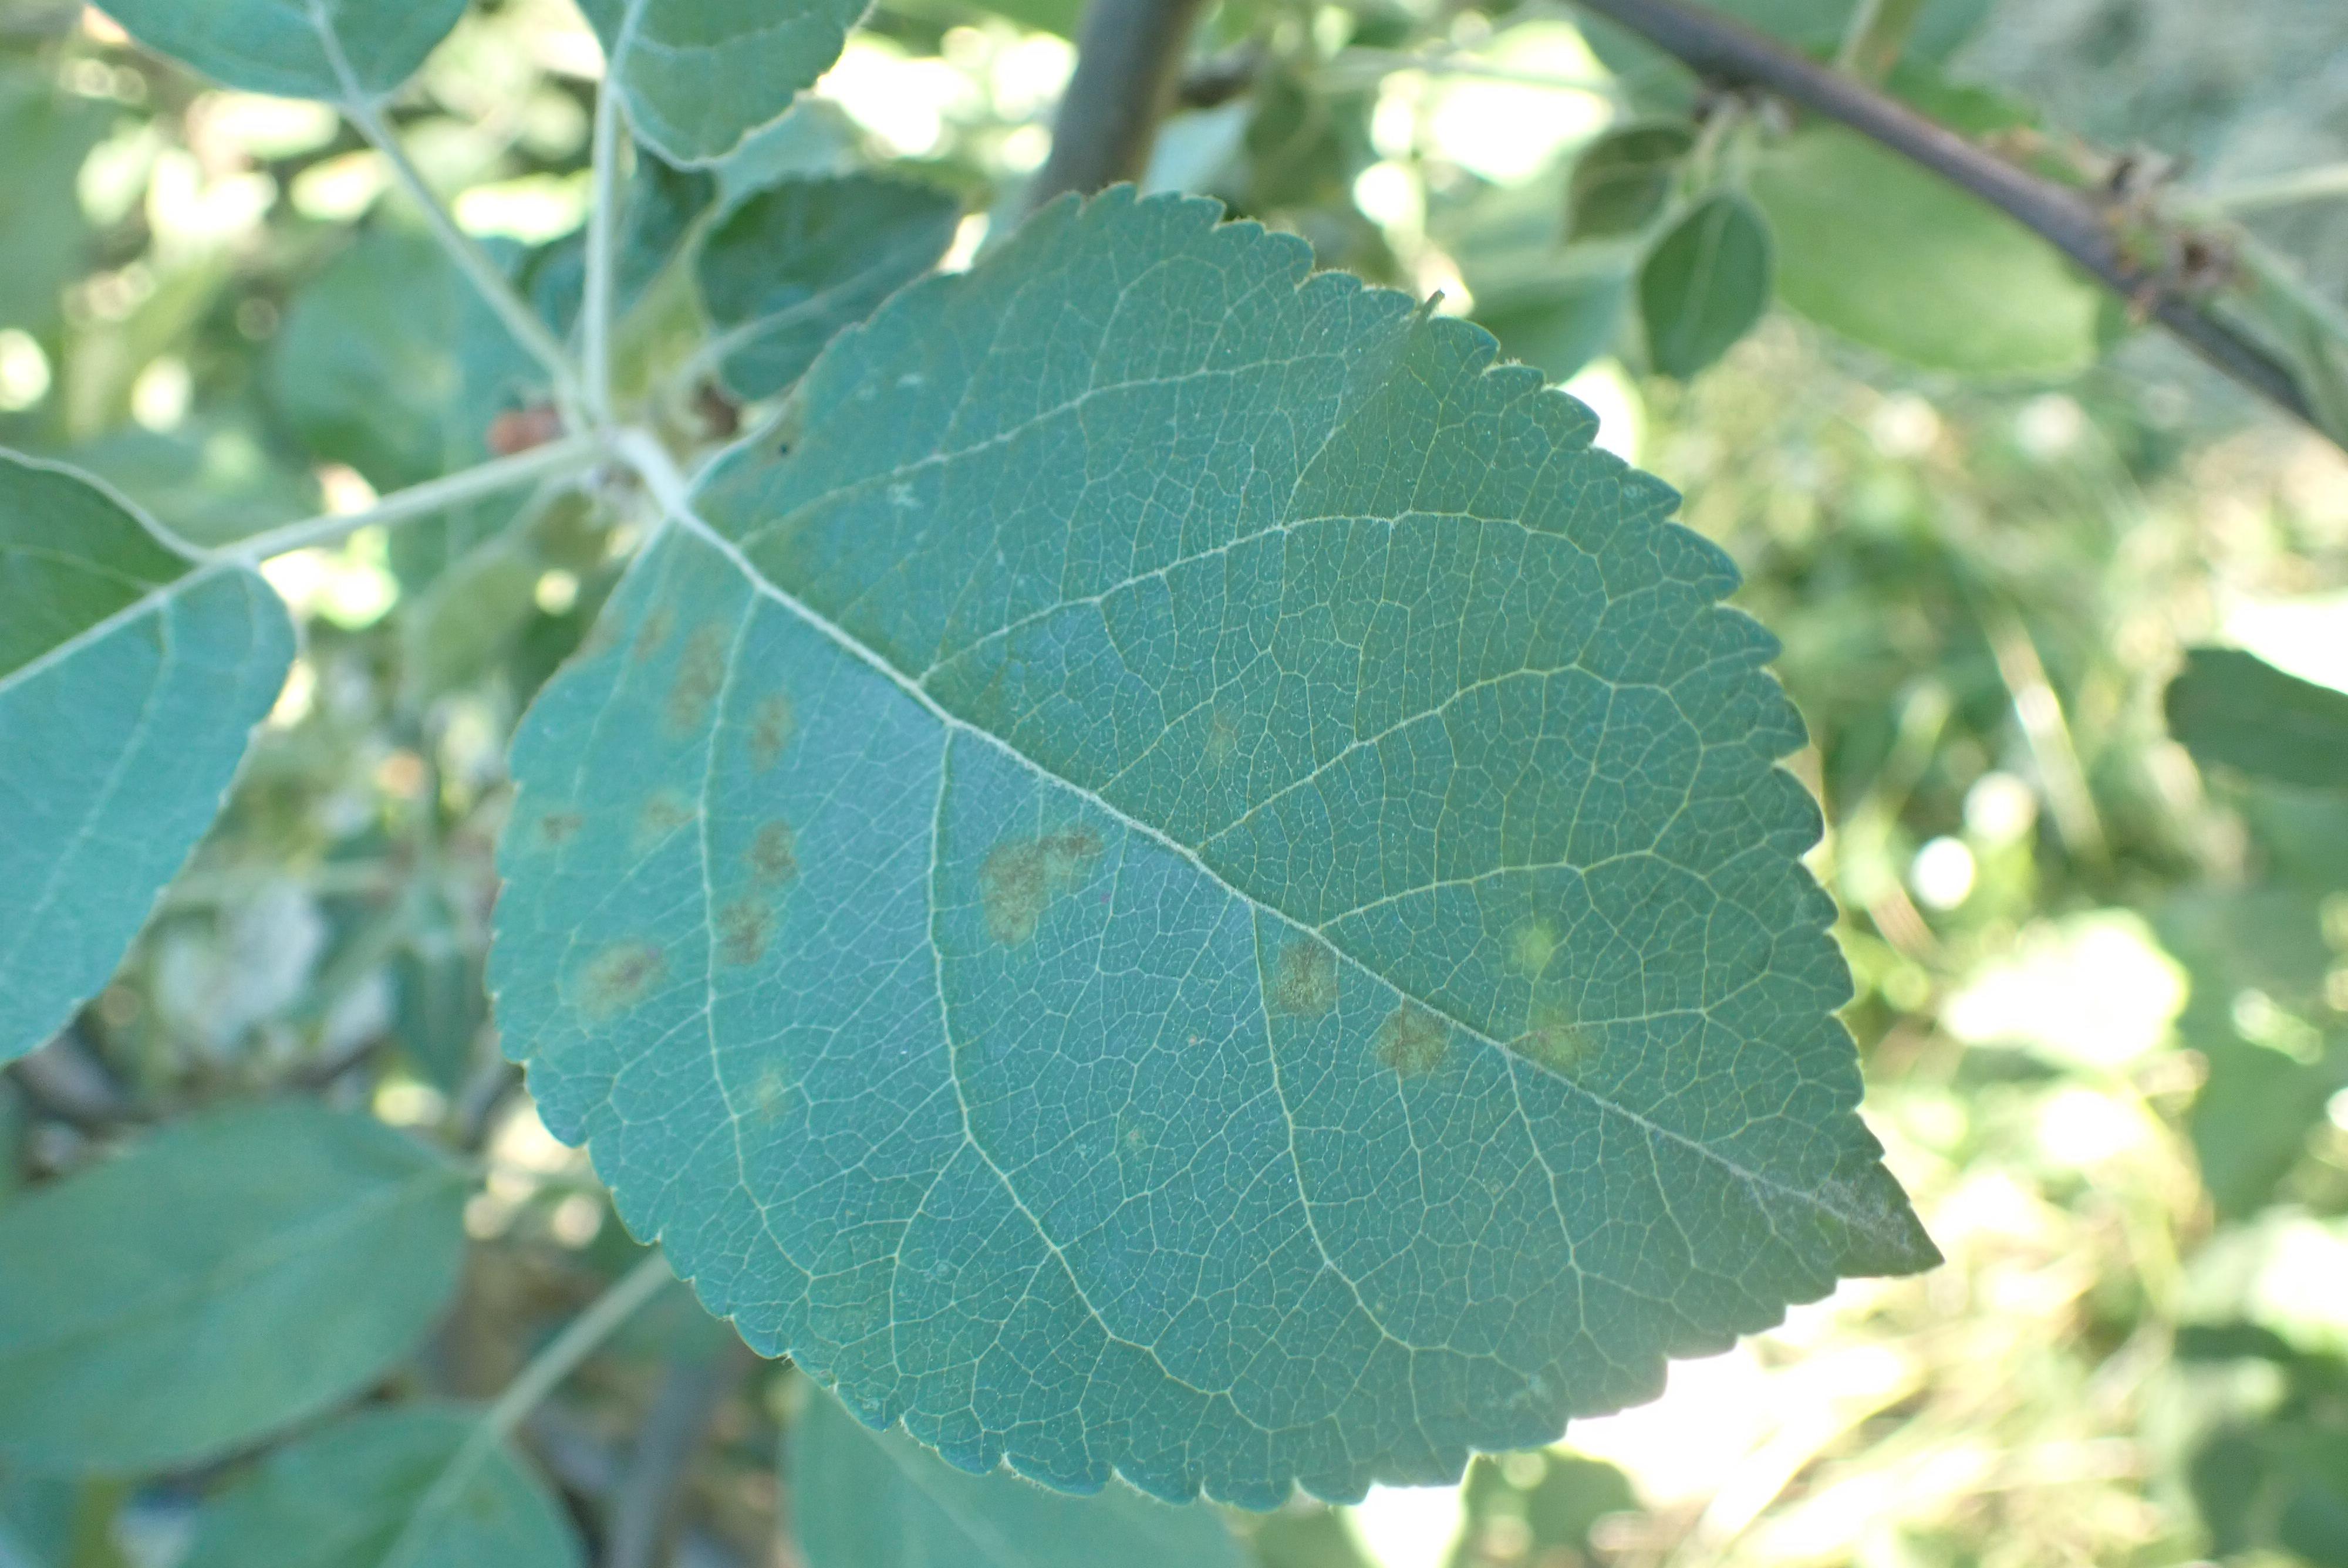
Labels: scab